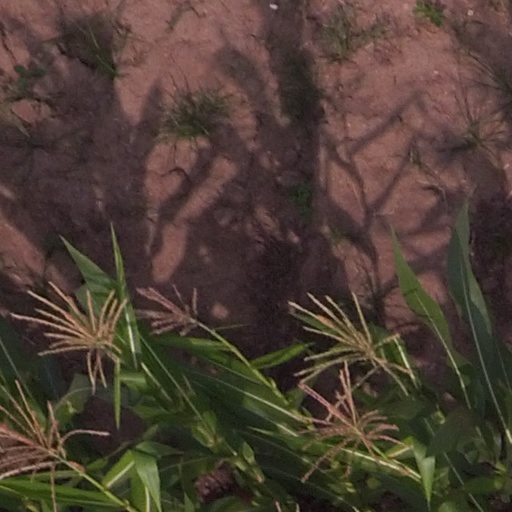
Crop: maize; corn